Sawfly

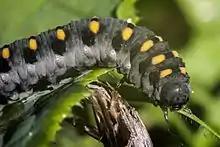
Aposematically coloured caterpillar-like larva of "Abia sericea"

There are approximately 8,000 species of sawfly in more than 800 genera, although new species continue to be discovered. However, earlier studies indicated that 10,000 species grouped into about 1,000 genera were known. Early phylogenies such as that of Alexandr Rasnitsyn, based on morphology and behaviour, identified nine clades which did not reflect the historical superfamilies. Such classifications were replaced by those using molecular methods, starting with Dowton and Austin (1994). As of 2013, the Symphyta are treated as nine superfamilies (one extinct) and 25 families. Most sawflies belong to the Tenthredinoidea superfamily, with about 7,000 species worldwide. Tenthredinoidea has six families, of which Tenthredinidae is by far the largest with some 5,500 species.